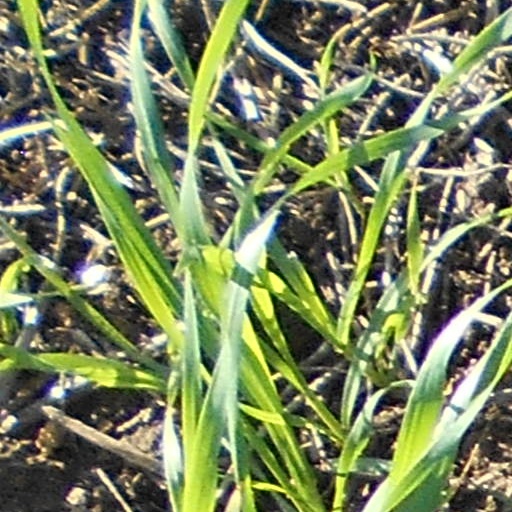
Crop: wheat